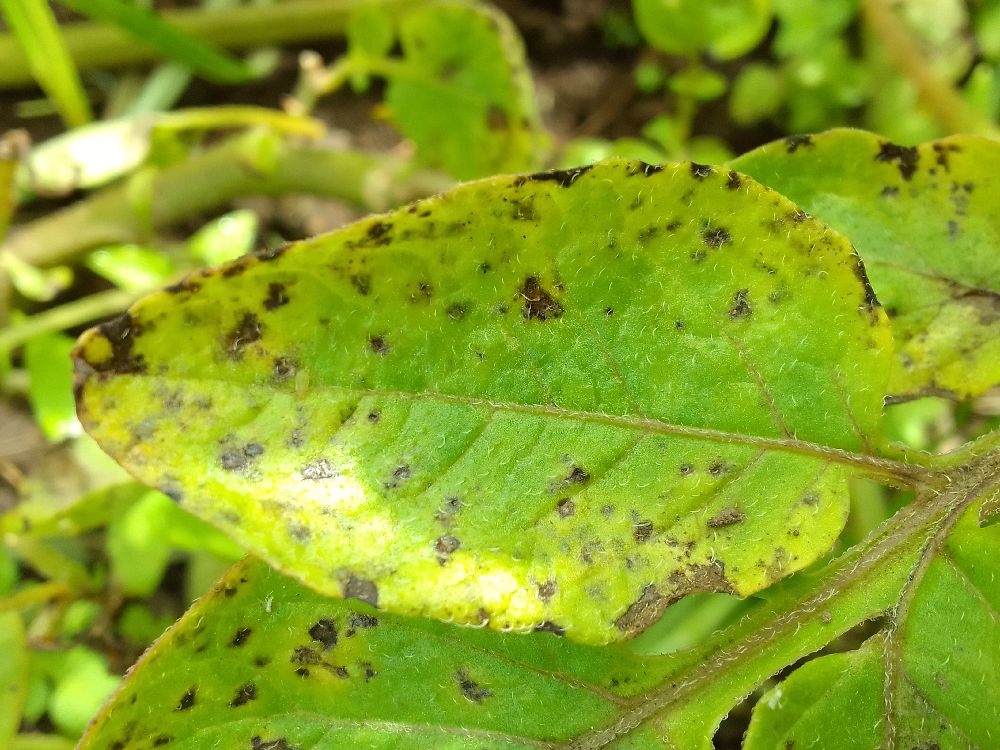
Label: Early blight